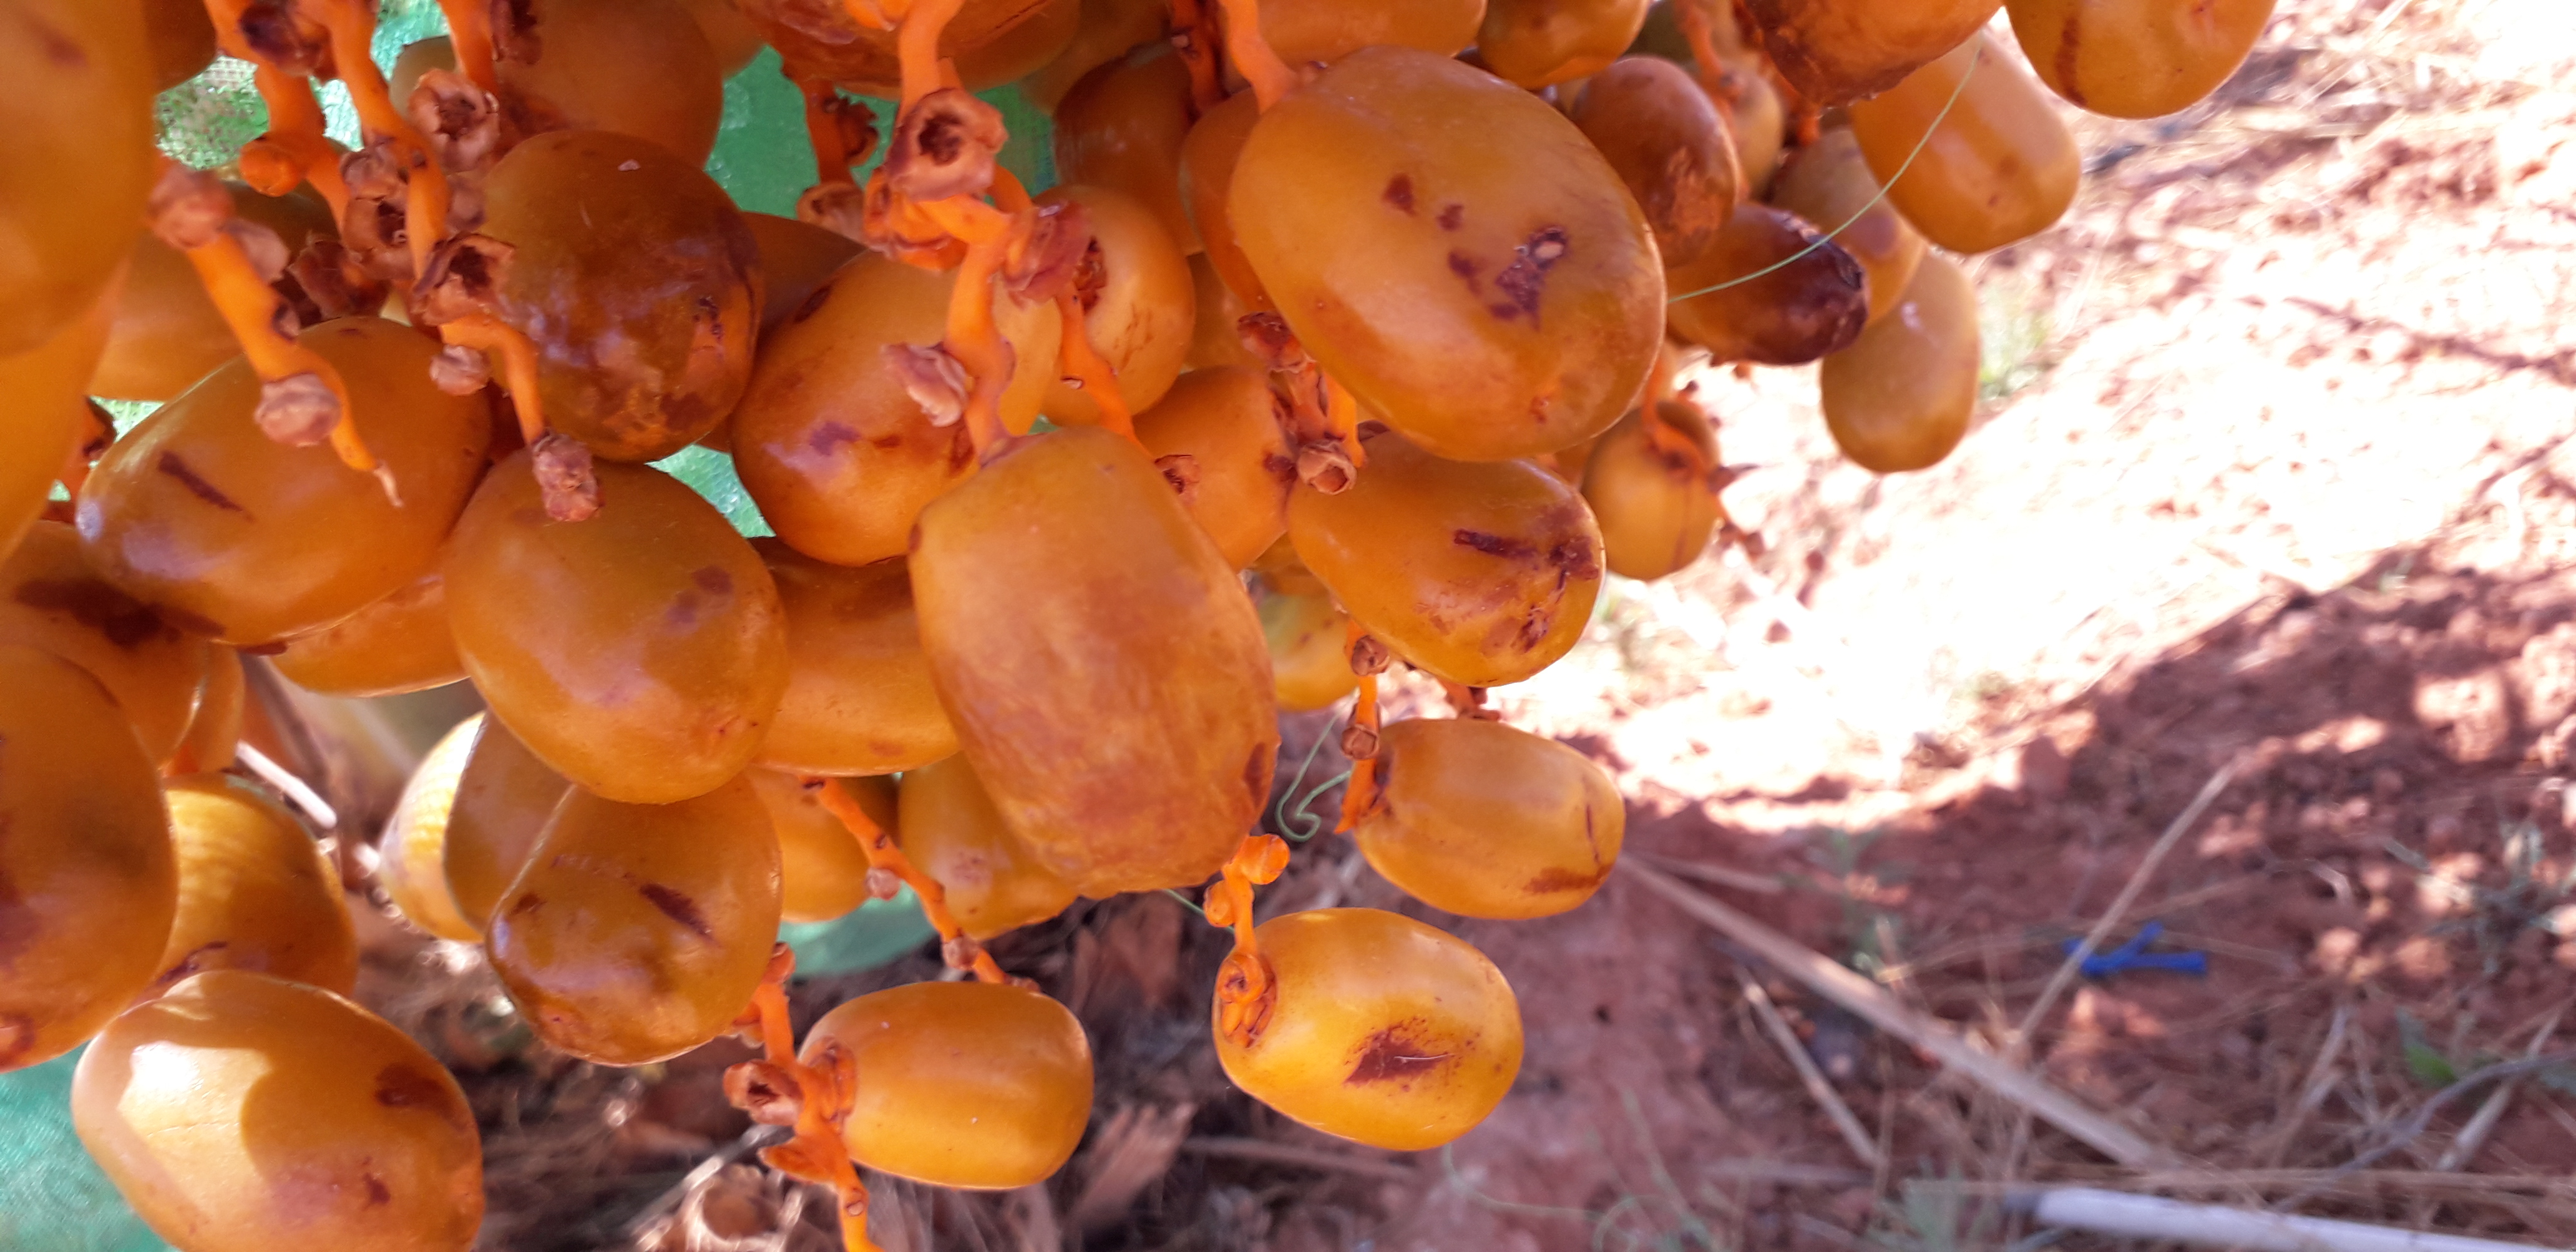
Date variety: Boufagous